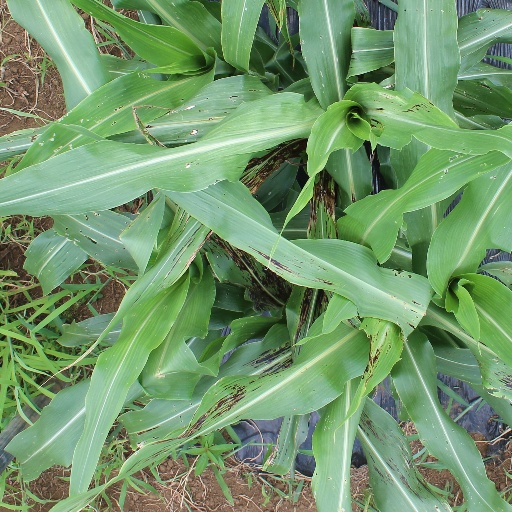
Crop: sorghum